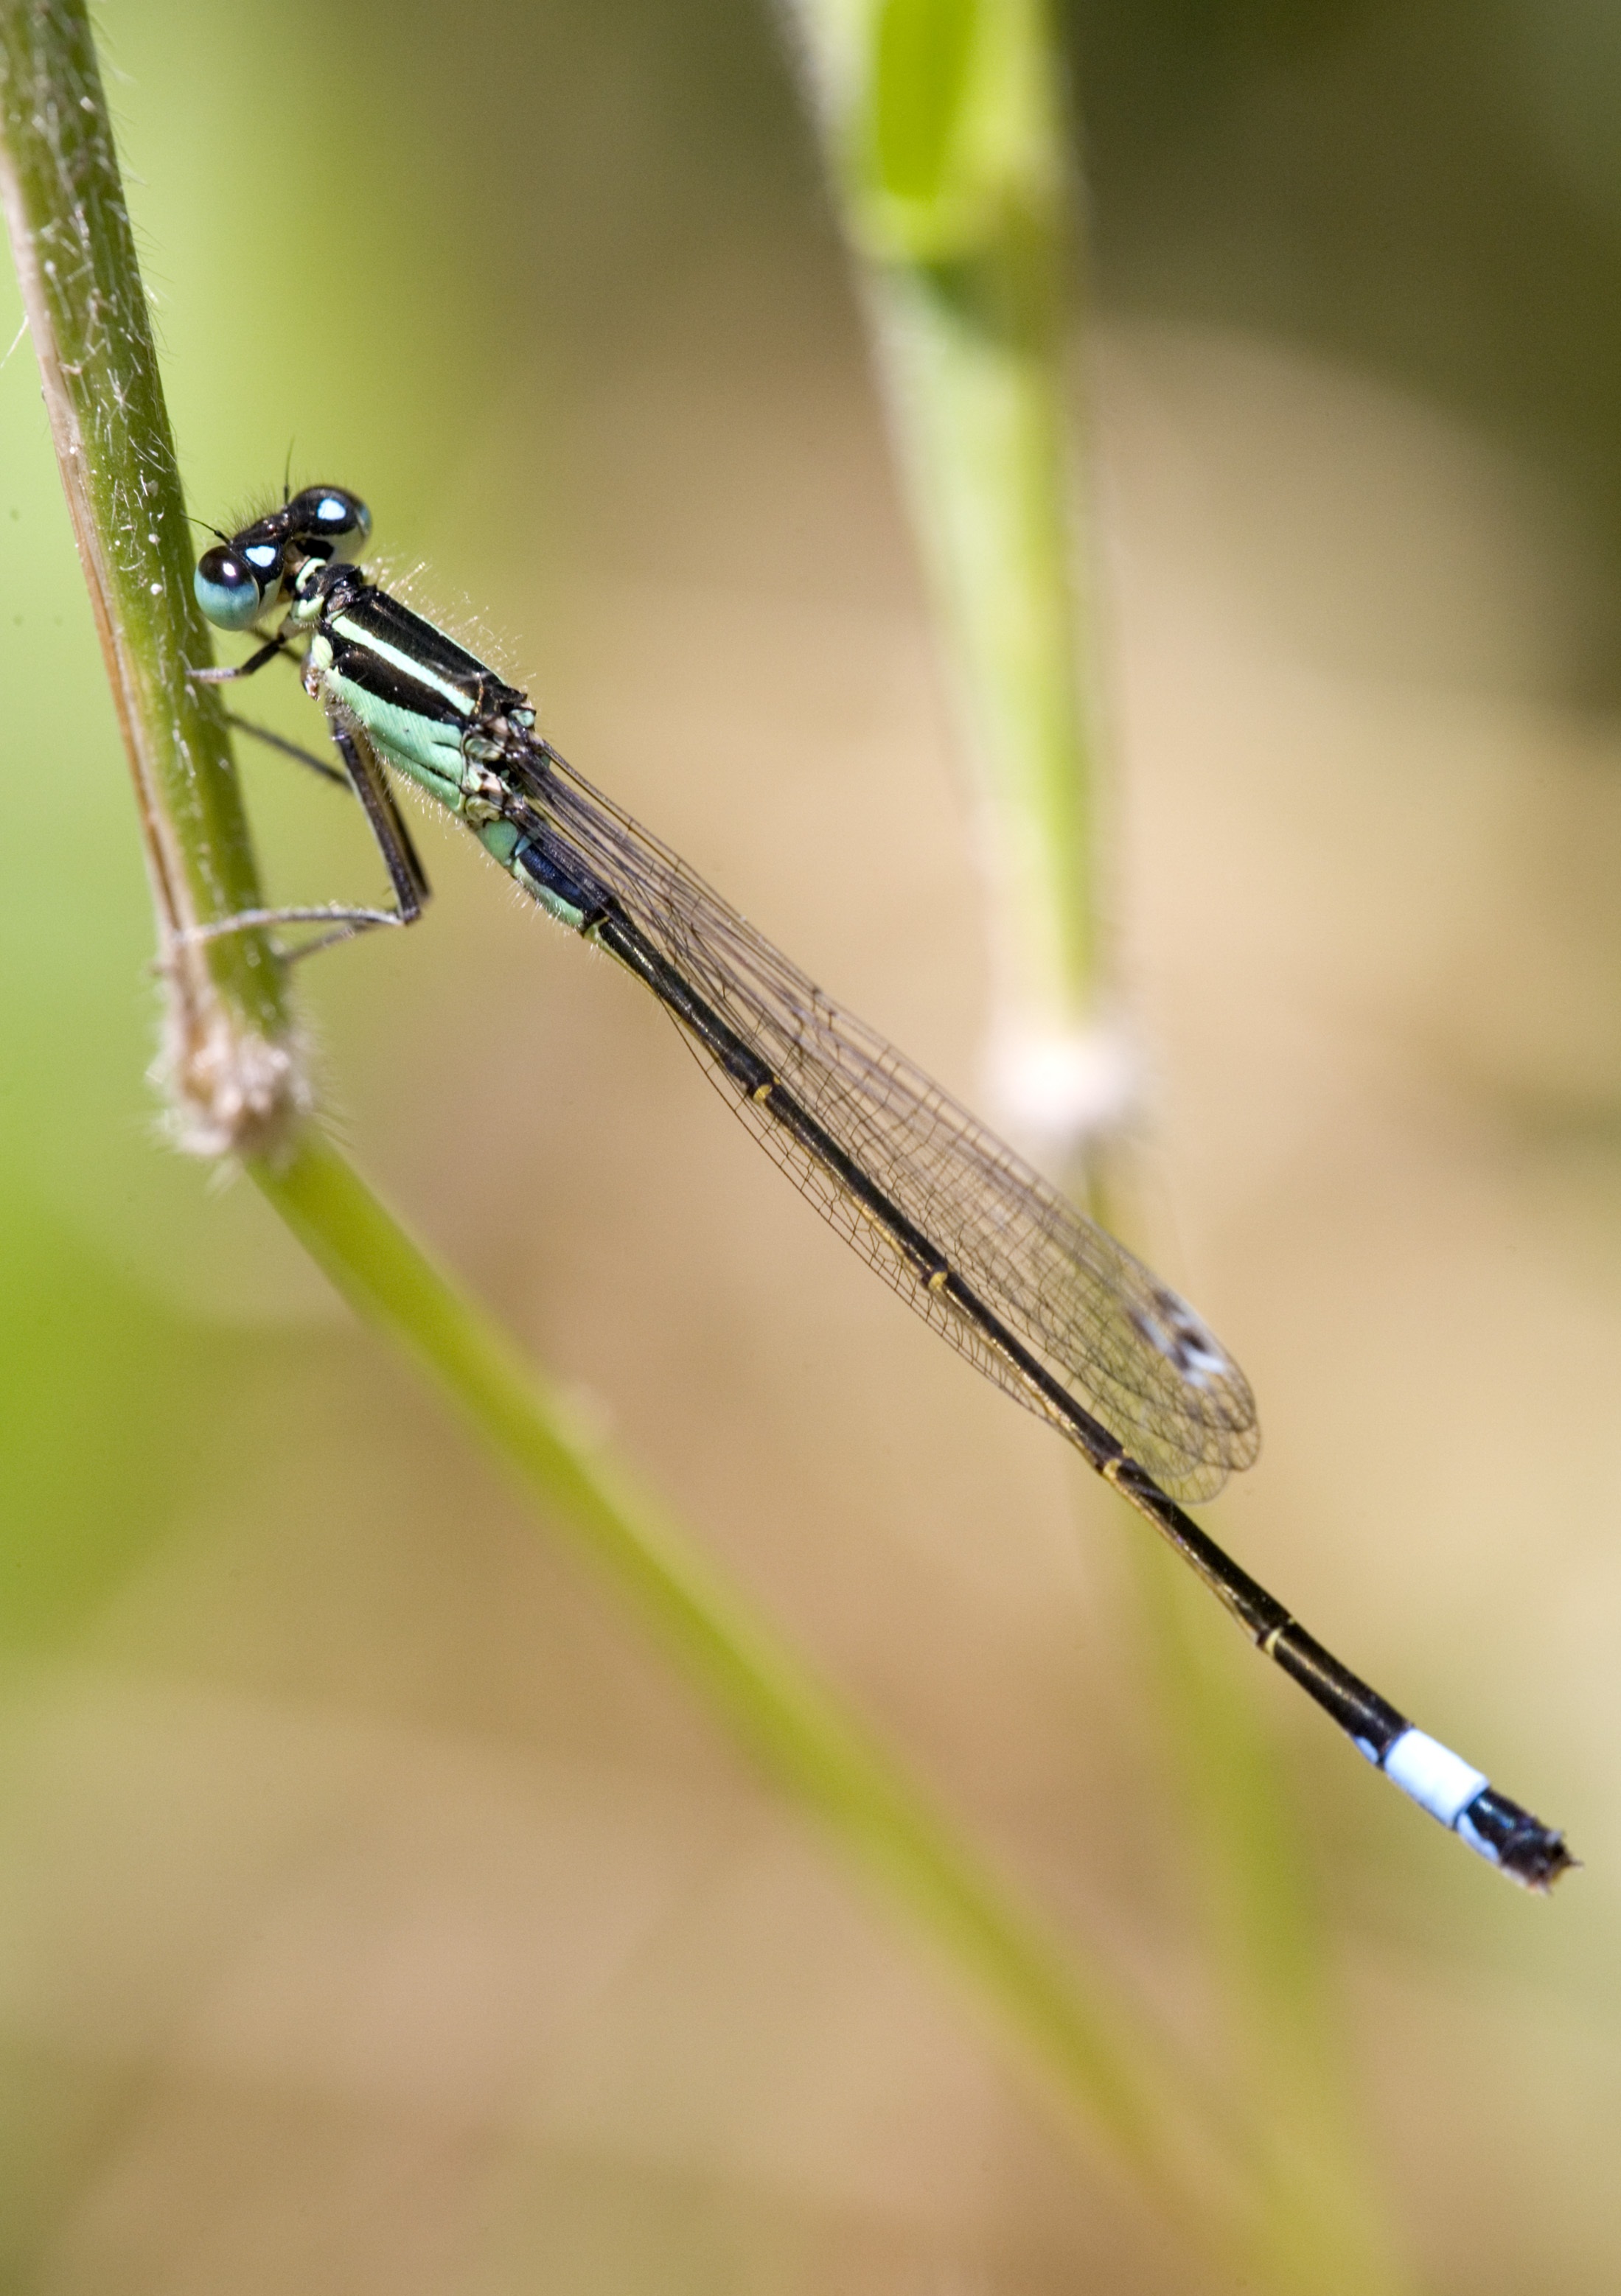
nature, wing, photography, green, insect, fauna, invertebrate, close up, dragonfly, damselfly, moisture, macro photography, arthropod, damsel, plant stem, dragonflies and damseflies, net winged insects